Away (company)

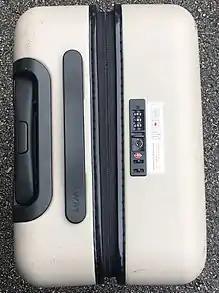
Carry-On from the top

Away produces and markets travel accessories using a direct-to-consumer business model. The company's best-known products are suitcases. Away's product line also includes travel bags, travel organizers and travel accessories.